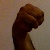
The image shows a hand gesture representing the letter 'M' in Indian Sign Language.